Emma Louisa Turner

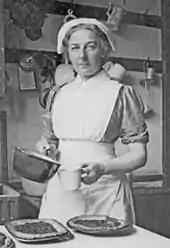
Monochrome photograph of Turner in a cook's apron and hat. She holds a saucepan and a measuring cup. On a table in front of her are several flans, still in their metal dishes

Probably in early 1913, Turner bought a house in Girton near Cambridge, her permanent home for the next decade. Her journals for 1916 and early 1917 are missing, but it appears that from the middle of the First World War, she was working as a part-time Voluntary Aid Detachment (VAD) cook at an auxiliary military hospital at Cranbrook, not far from Langton Green.